The Ivory Ape

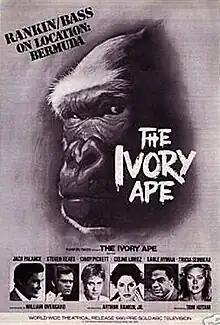
Official release poster

The Ivory Ape is a 1980 Japanese-American action film co-produced by Rankin/Bass and Tsuburaya Productions. It was filmed in Bermuda, with a Japanese effects crew, and at Tsuburaya Studios in Tokyo.